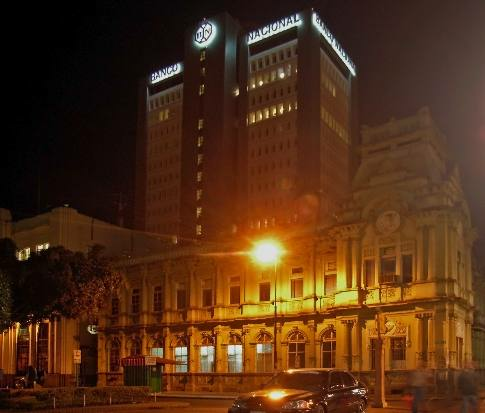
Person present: No